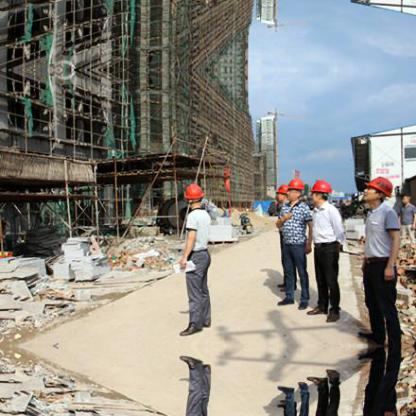
Objects in the image:
label: helmet
label: helmet
label: helmet
label: helmet
label: helmet
label: head